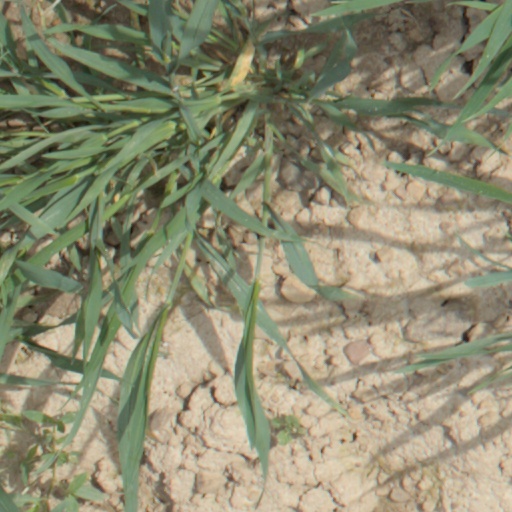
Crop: wheat